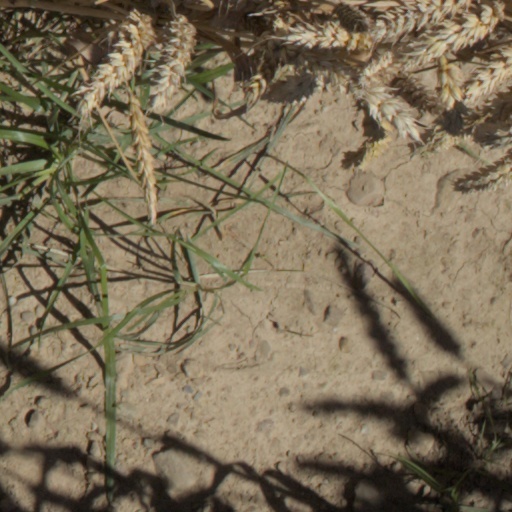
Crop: wheat